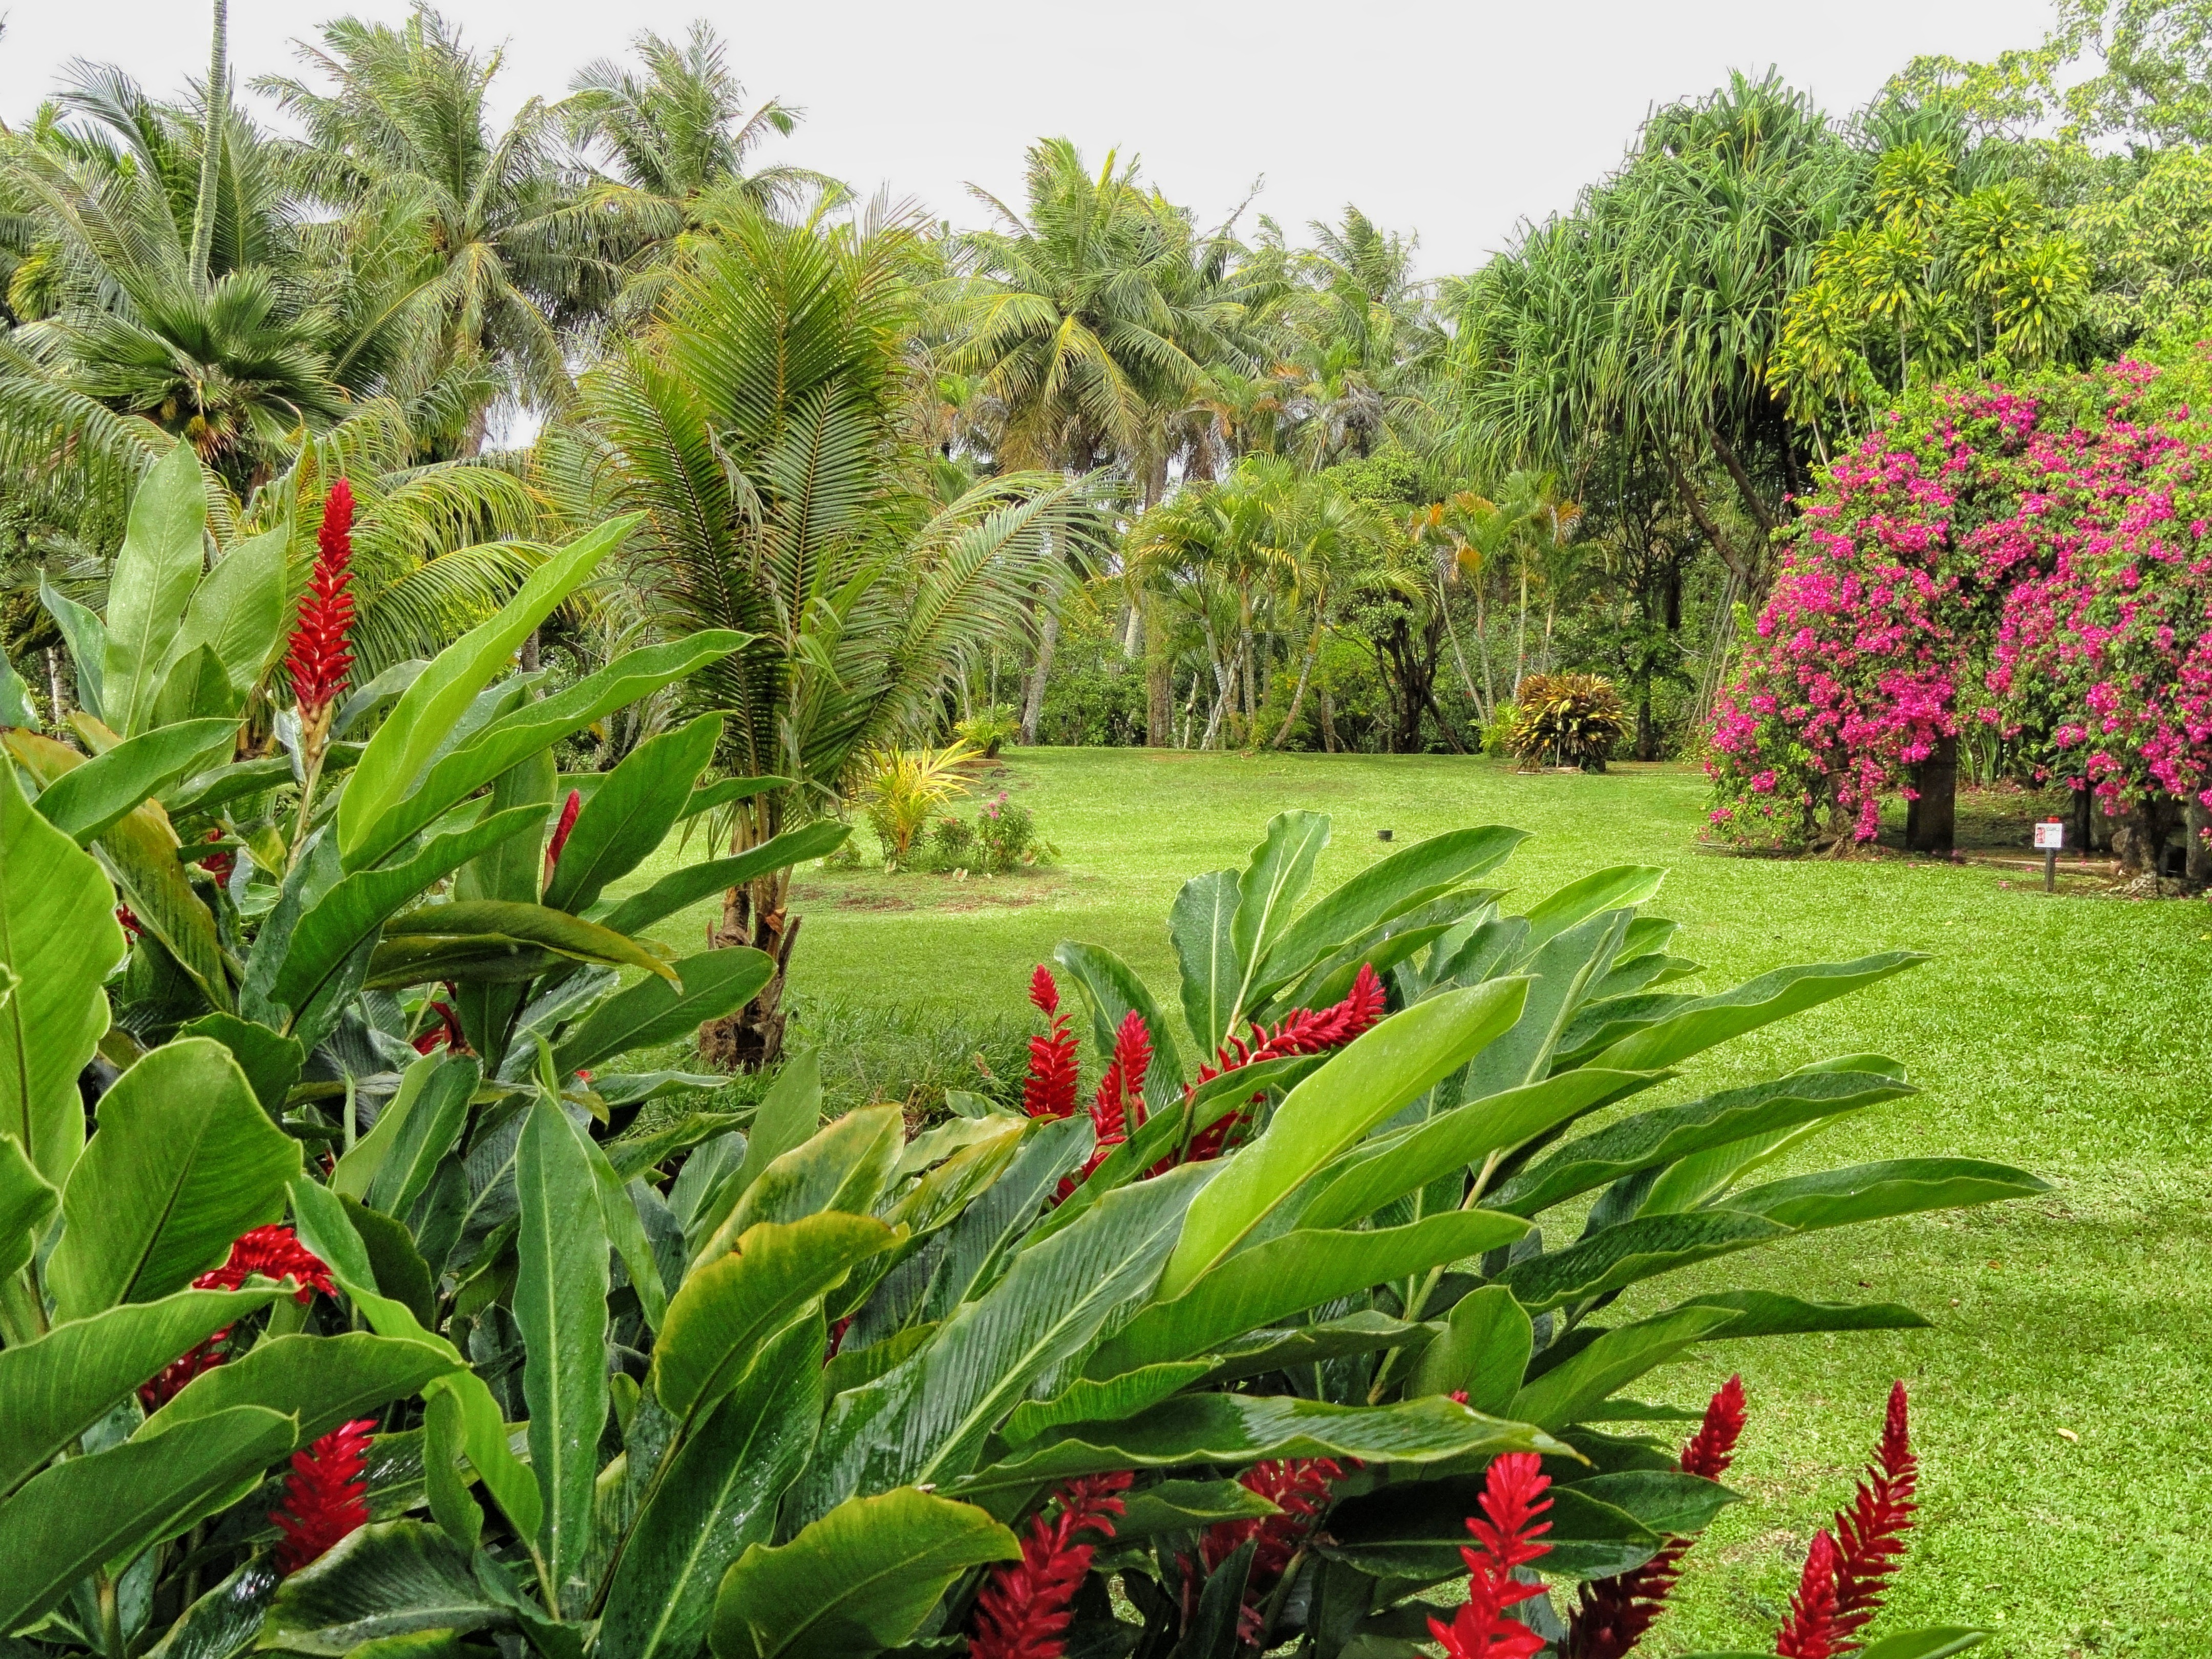
landscape, tree, nature, grass, plant, lawn, flower, jungle, scenic, park, backyard, botany, garden, flora, plants, flowers, outside, landscaping, vegetation, shrub, rainforest, plantation, botanical garden, palms, yard, palm trees, tropics, guan, arecales